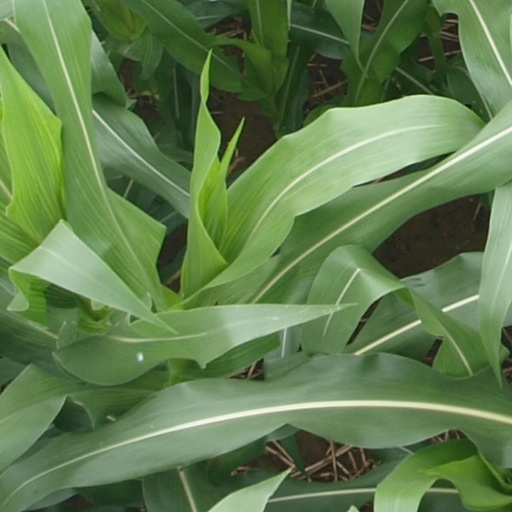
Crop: maize; corn